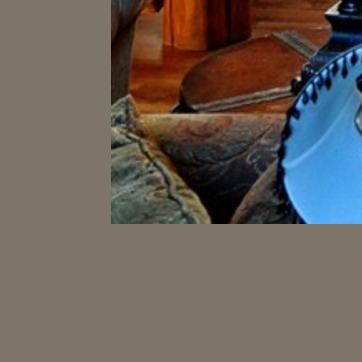
Material: fabric